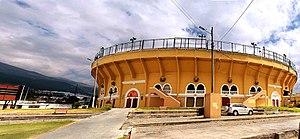
Les arènes de Quito en Équateur accueillent les spectacles de tauromachie lors des fêtes annuelles du 6 décembre, date de fondation de la ville.